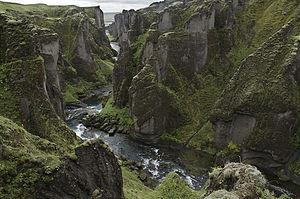
Cette liste de gorges comprend des gorges terrestres et sous-marinnes. Les gorges terrestres sont triés par continent, puis par pays.
"Le chanteur Justin Bieber y a tourné le clip de la chanson ""I'll show you"" fin 2015. Depuis, c'est l'affluence des touristes, dont le nombre a augmenté de 50% par an à compter de 2016 jusqu'à culminer à 300 000 personnes en 2018, visiteurs dont le piétinement menace la fragile végétation du site, lequel a été interdit d'accès entre mars et juin, le temps pour le tapis herbeux de se reconstituer.